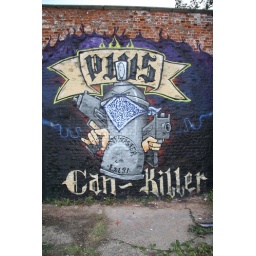
Grafitti on a wall on wast ground near Botoloh Street Norwich England; Taken 7th September 2009.